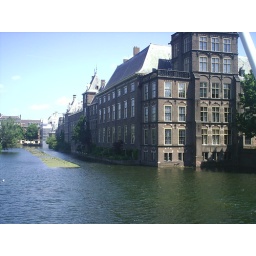
&amp;quot;The Hague&amp;quot; Mauritshuis museumDon't know how they made that rectangular green stuff in the water, but hey... !!!